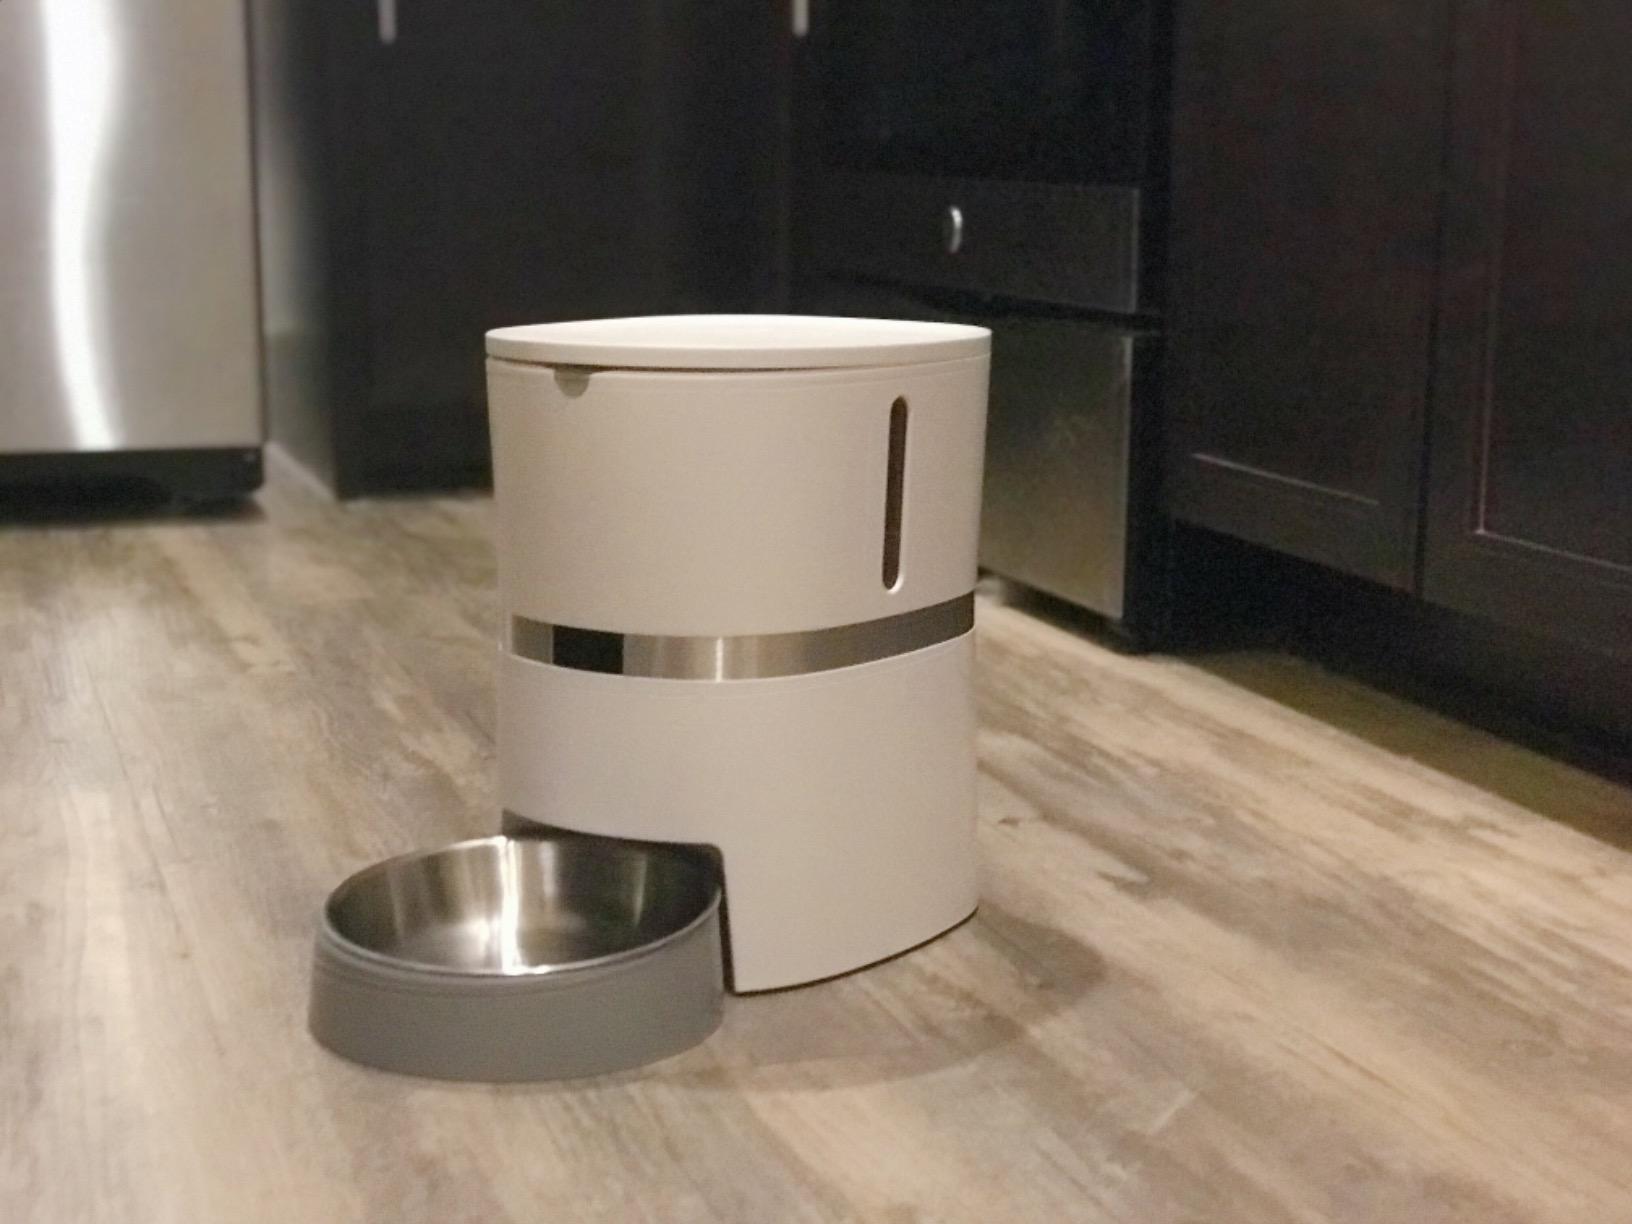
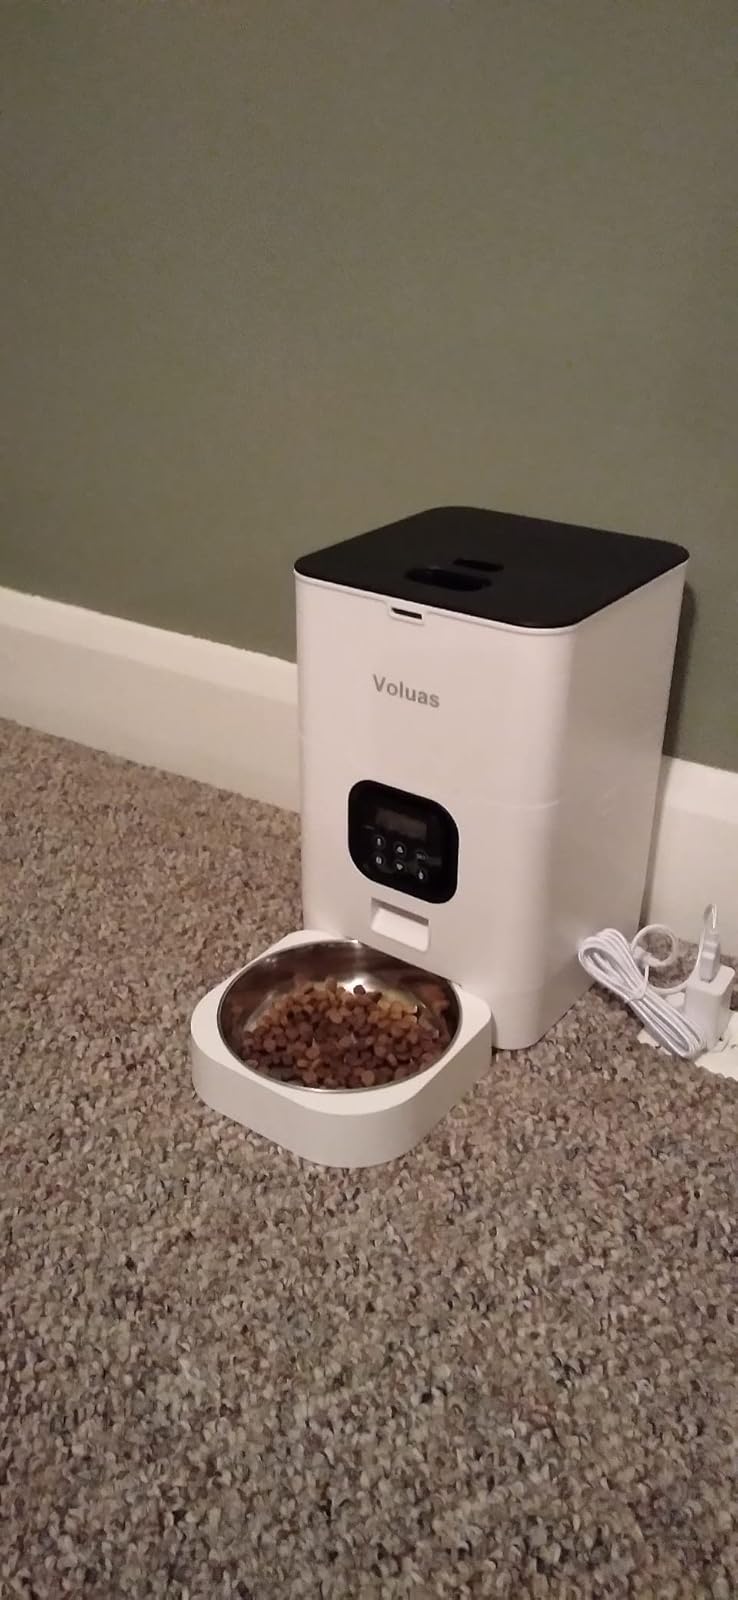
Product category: items_feeder
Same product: no